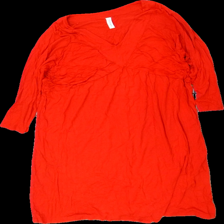
View: front
Type: Dress
Category: Ladies
Brand: Not in the list
Brand text on label: Mingel
Colors: Red
Material: 100% viscose
Cut: Regular, Long, Loose
Season: All
Price range: 50-100
Recommended usage: Reuse